IMac (Intel-based)

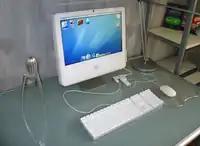
A 17-inch iMac

At the Macworld Conference and Expo on January 10, 2006, Steve Jobs announced that the new iMac would be the first Macintosh to use an Intel processors. The introduction of the new iMac alongside the MacBook Pro was the start of the Mac transition to Intel processors, six months earlier than the timetable Apple established. It retained the look and features of the preceding iMac G5, with a white plastic enclosure less than at its thinnest edge. It also shipped at the same price points. The first Intel iMac featured an Intel Core Duo processor and PCI Express graphics processing units (GPUs). Like the iSight revision of the iMac G5, the machine was not designed to be user-serviced, and almost all components are difficult to access; the exception are the random-access memory slots, which are found on the bottom of the machine. One update from the iMac G5 was the addition of a Mini-DVI port that allowed for extending the computer contents to a second monitor versus mirroring the image.